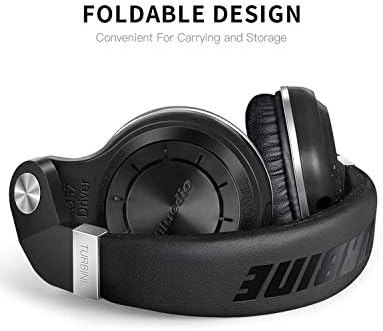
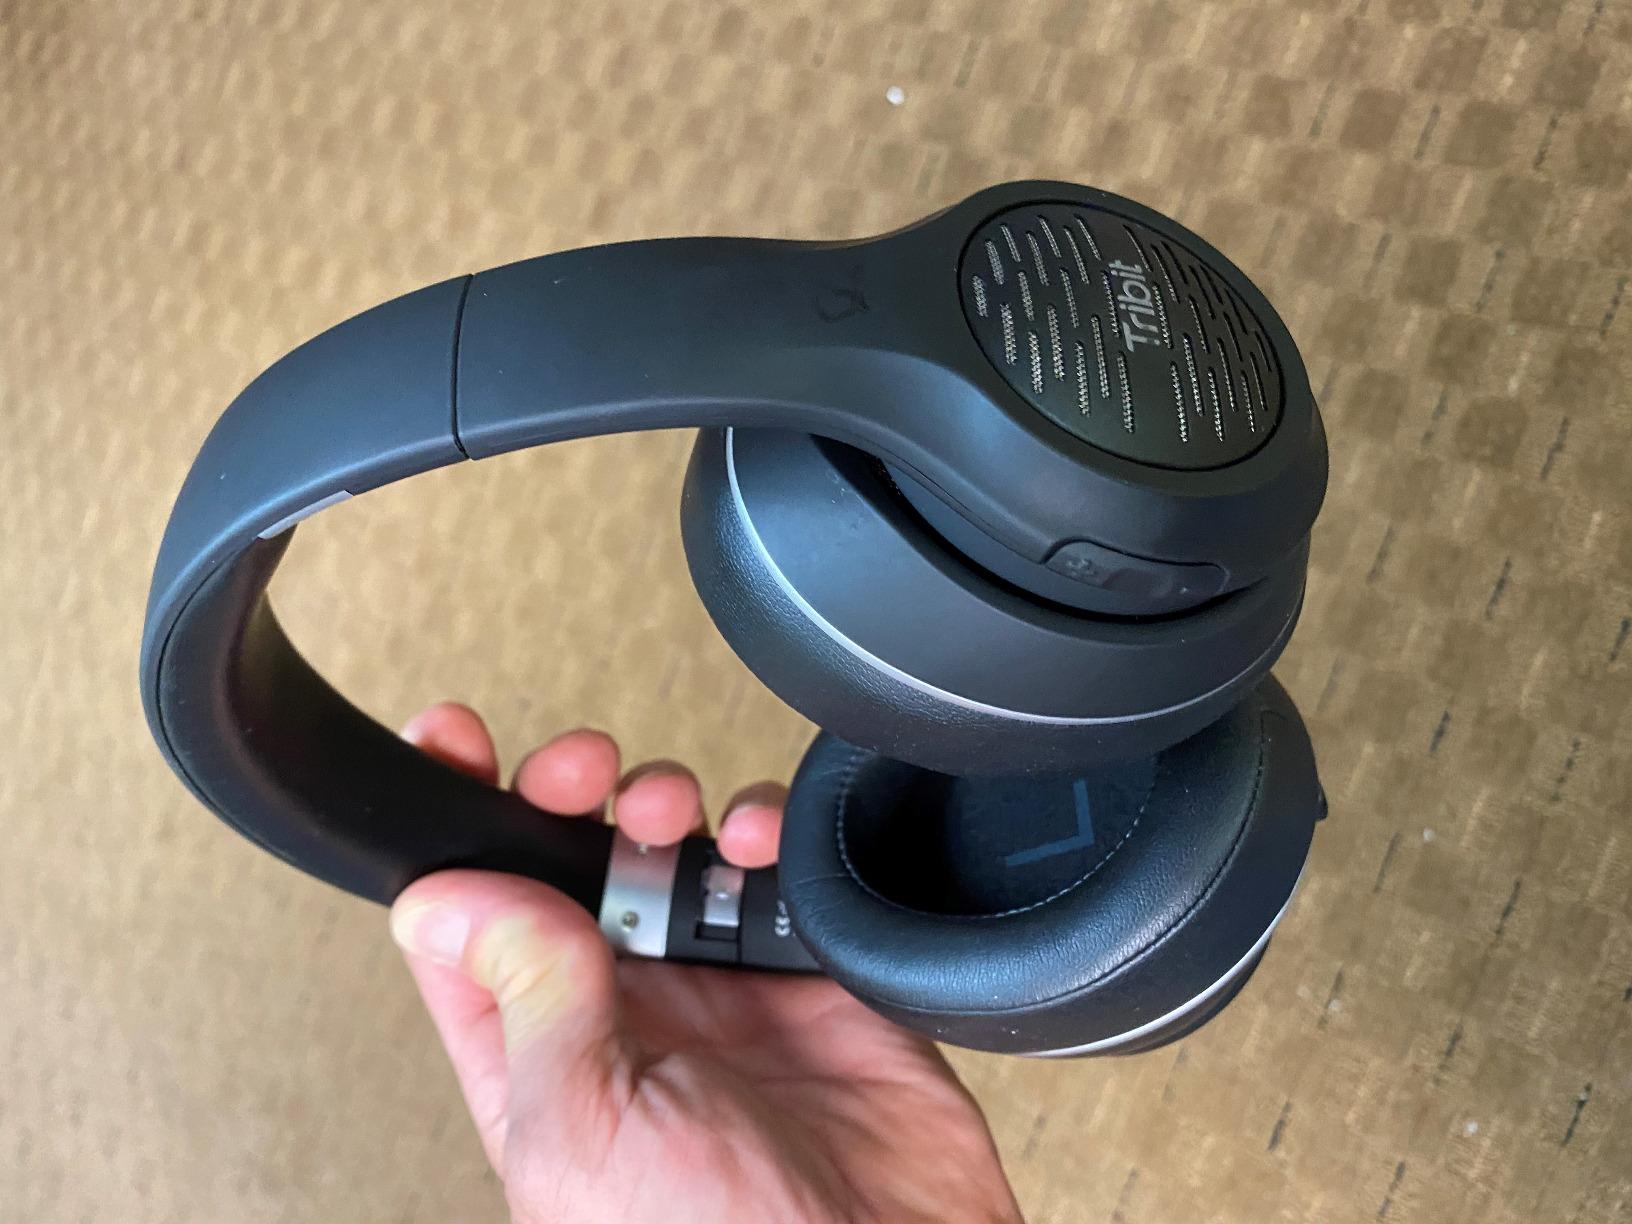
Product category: headphones
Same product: no